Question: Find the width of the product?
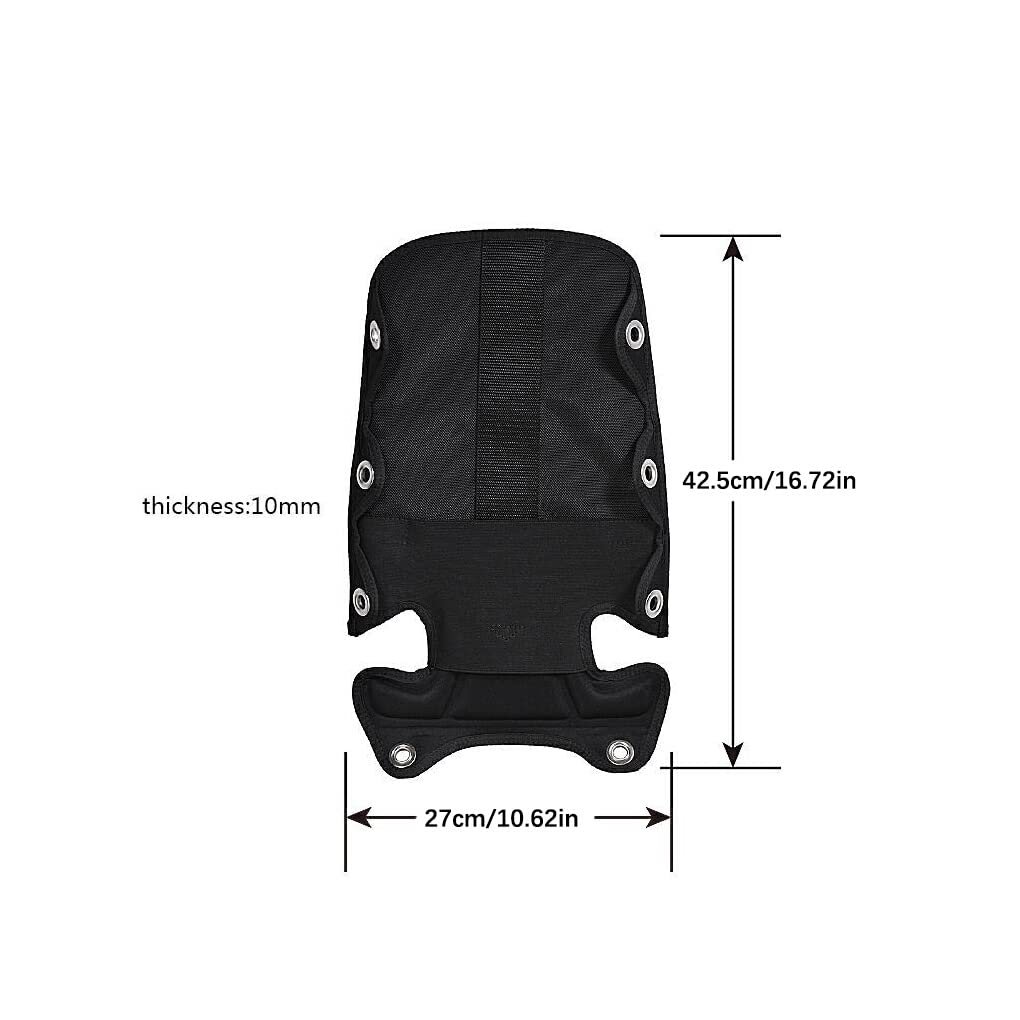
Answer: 27.0 centimetre